List of Ushio & Tora chapters

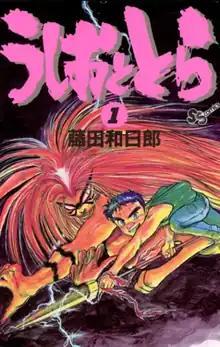
First volume cover of "Ushio & Tora", published by Shogakukan on November 17, 1990

The chapters of the "Ushio & Tora" manga series were written and illustrated by Kazuhiro Fujita. The series follows the adventures of a boy named Ushio Aotsuki, the son of a temple keeper, who after having reluctantly released the imprisoned powerful tiger-like monster, Tora, the two begin a journey together, fighting against supernatural beings threatening the world. It was serialized in Shogakukan's manga magazine "Weekly Shōnen Sunday" from January 24, 1990, to October 23, 1996. Shogakukan collected its chapters in 33 individual volumes, released from November 17, 1990, to December 10, 1996. An additional volume was released on May 17, 1997.